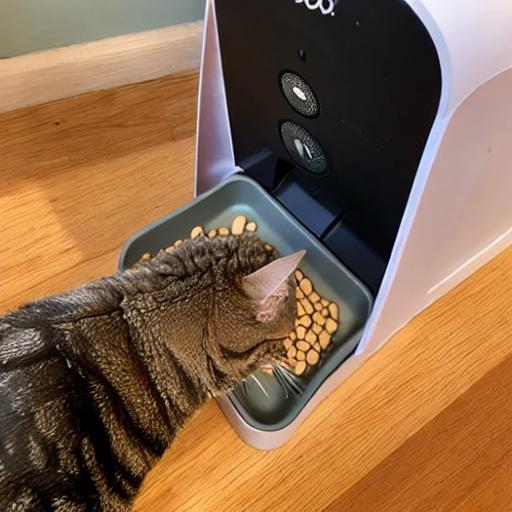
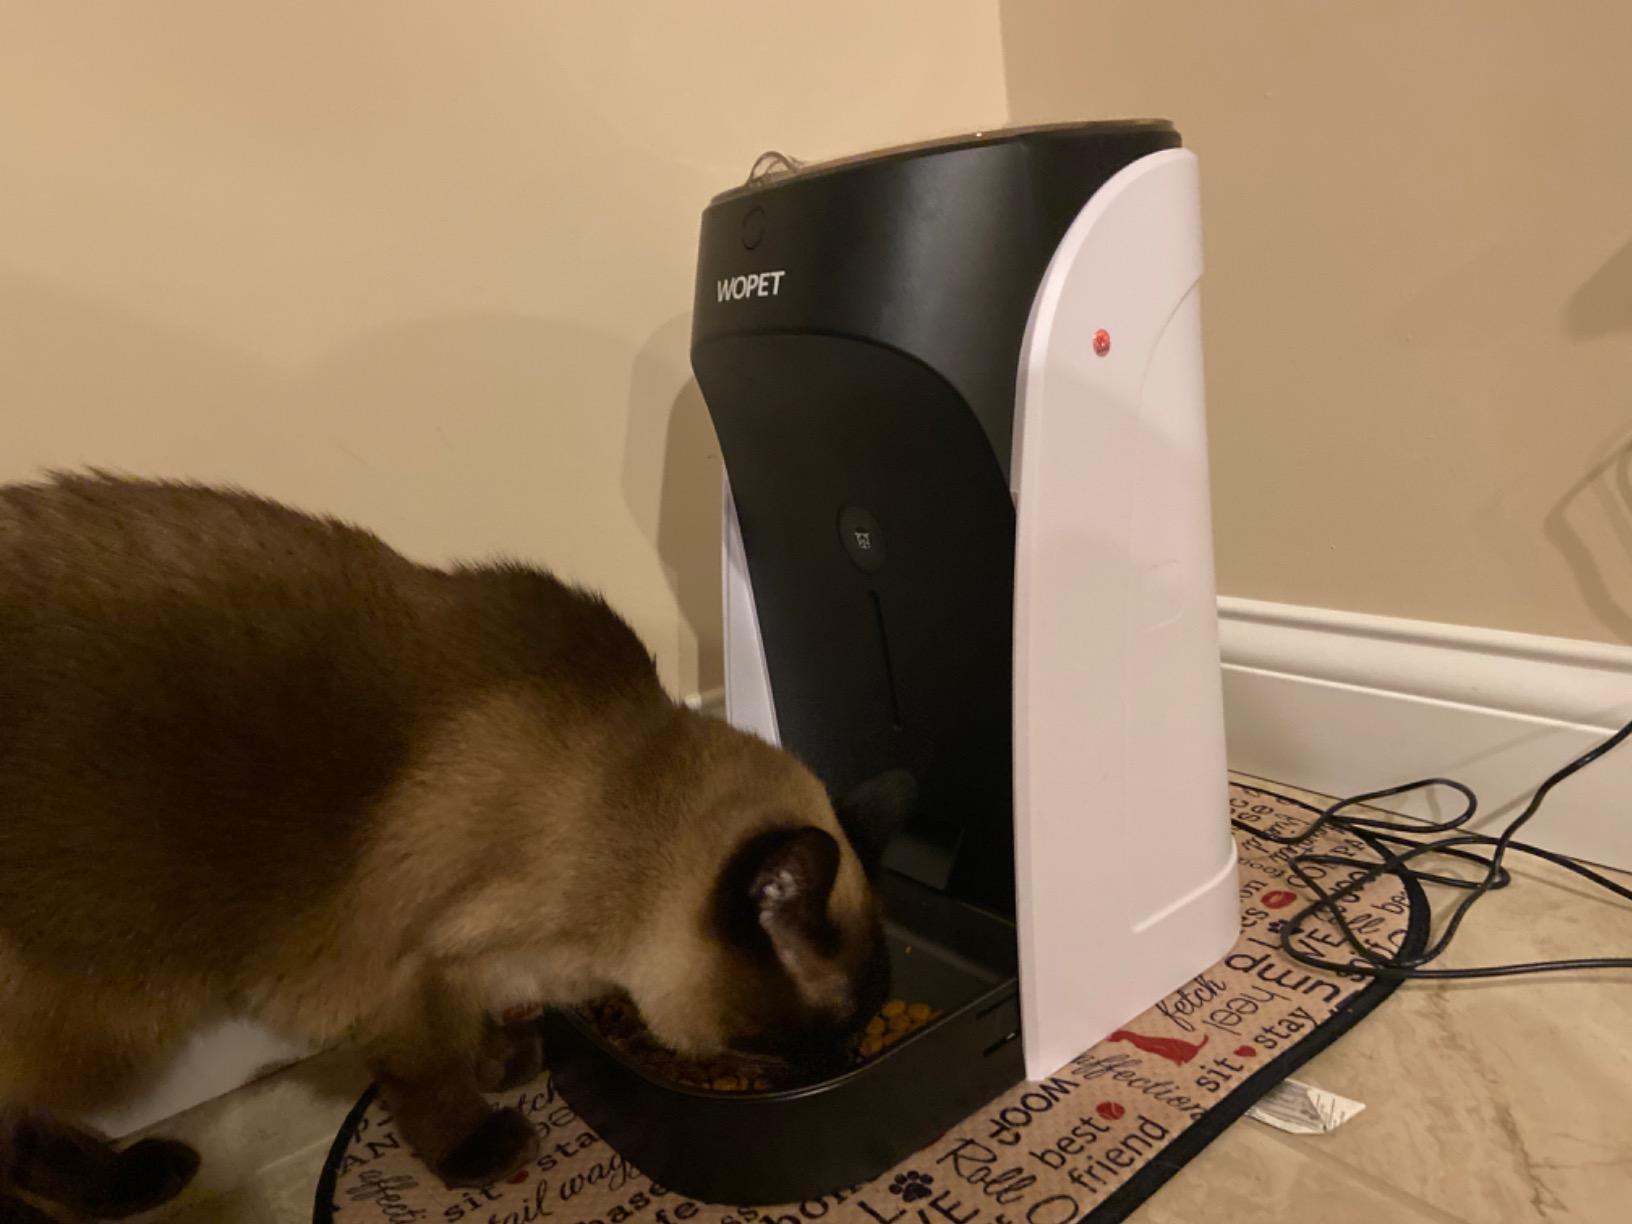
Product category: items_feeder
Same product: no